Shattered – Tale of the Forgotten King

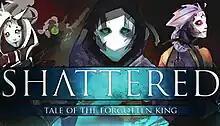

Shattered – Tale of the Forgotten King is an action role-playing video game developed by Redlock Studio. Redlock released it for Windows in 2021, and it was ported to various consoles in 2022.